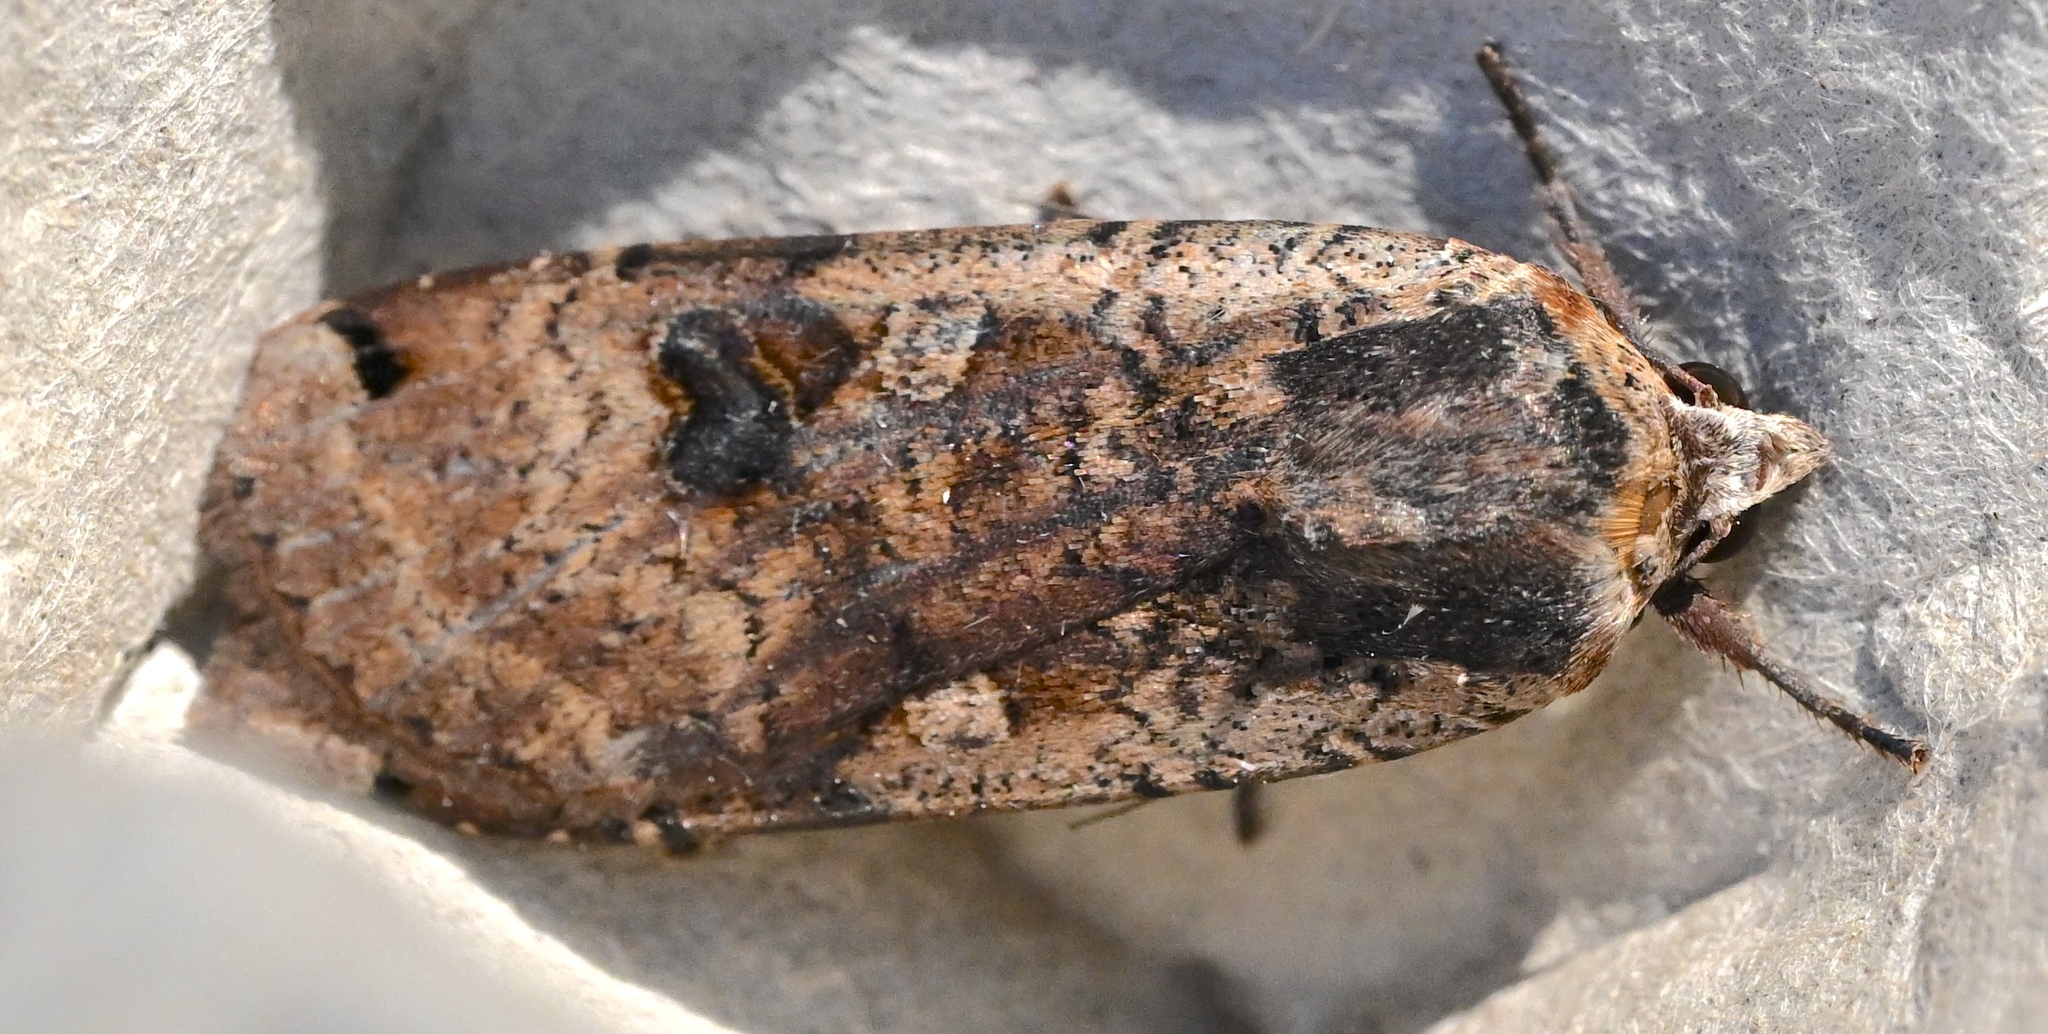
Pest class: cutworms